Tuition fees in Spain

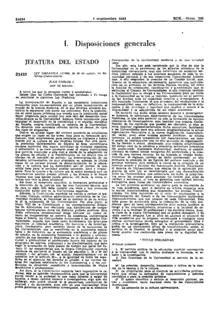
First page of Organic Law 11/1983, of August 25, 1983, on University Reform

The first academic institutions to appear on the peninsula in the Middle Ages were the Islamic schools, whose main representative was the Madrasa of Granada. The first catholic institutions founded in the Spain of the reconquest would emerge later on, such as the University of Palencia and the University of Salamanca.